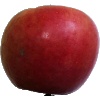
Label: apple_crimson_snow